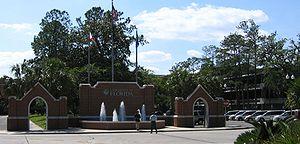
L'université de Floride est une université américaine publique fondée officiellement en 1853 et située à Gainesville en Floride. C'est un établissement land grant, c’est-à-dire bénéficiant d'un financement du gouvernement américain. À l'heure actuelle, UF est l'une des universités américaines les plus prestigieuses. Selon le Classement académique des universités mondiales elle est la numéro 53. Elle est la quatrième plus grande université des États-Unis, avec 49 693 étudiants en 2006. Elle est aussi dotée du huitième budget le plus important. C'est, en termes de classement, la seizième université publique des États-Unis et la cinquantième université des États-Unis en général.